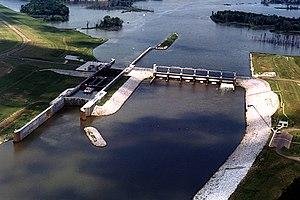
La ville d'Aberdeen est le siège du comté de Monroe, situé dans l'État du Mississippi, aux États-Unis.